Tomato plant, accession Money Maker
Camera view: bottom (45 deg); turntable rotation: 0 degrees
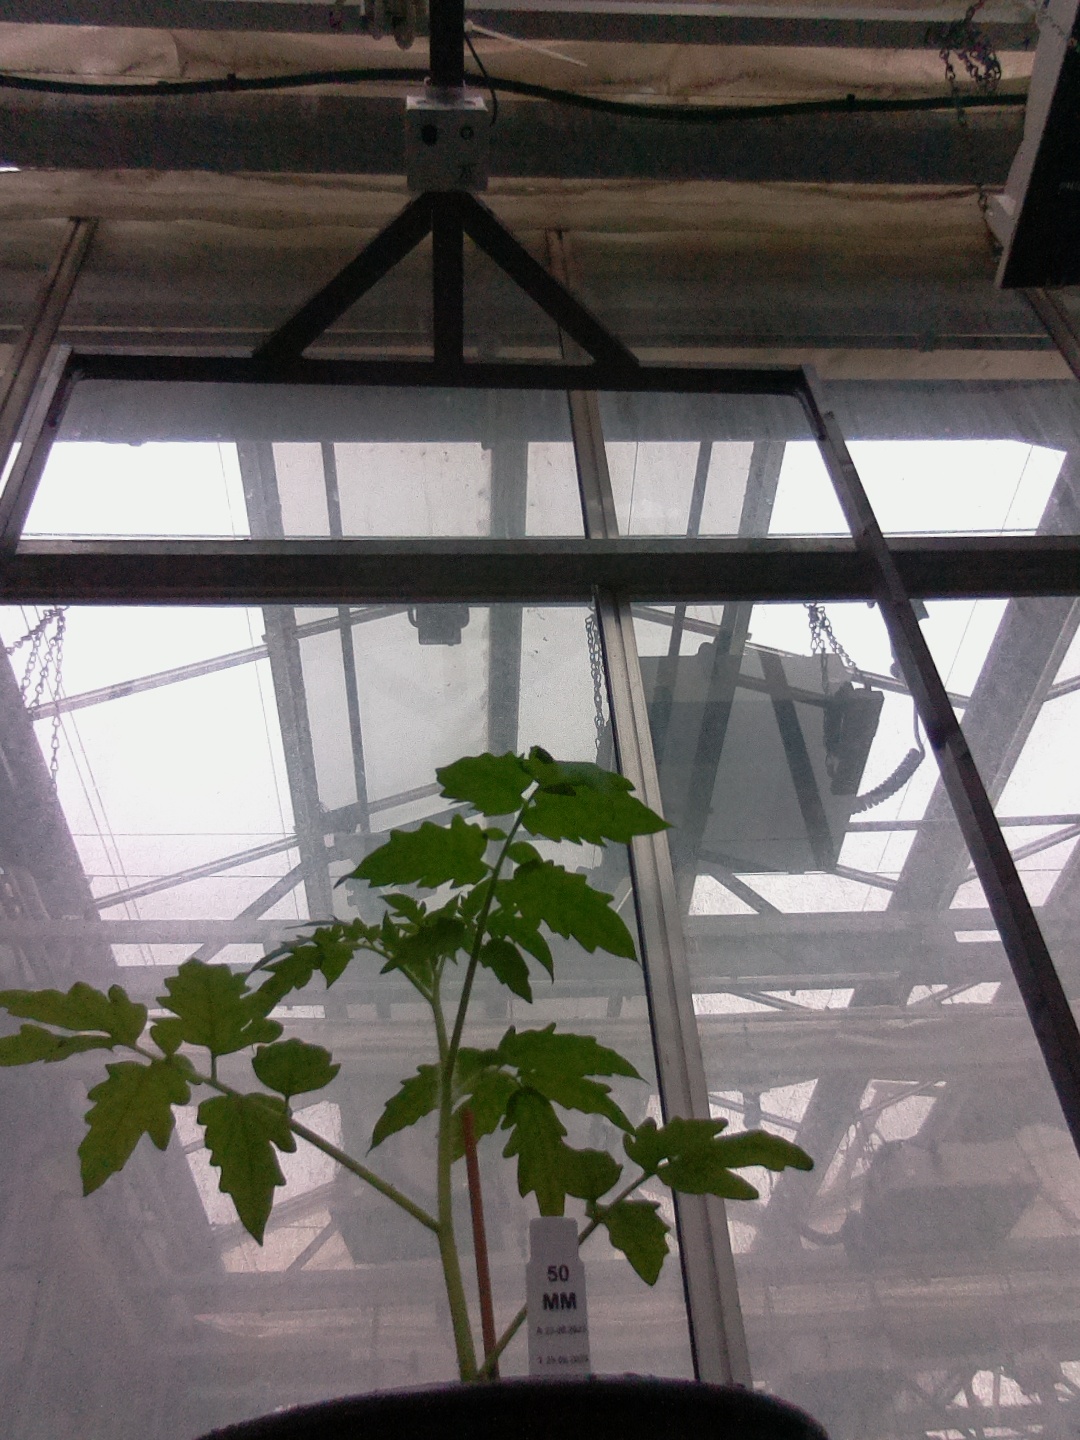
BBCH growth stage 13: 6 of true leaves visible